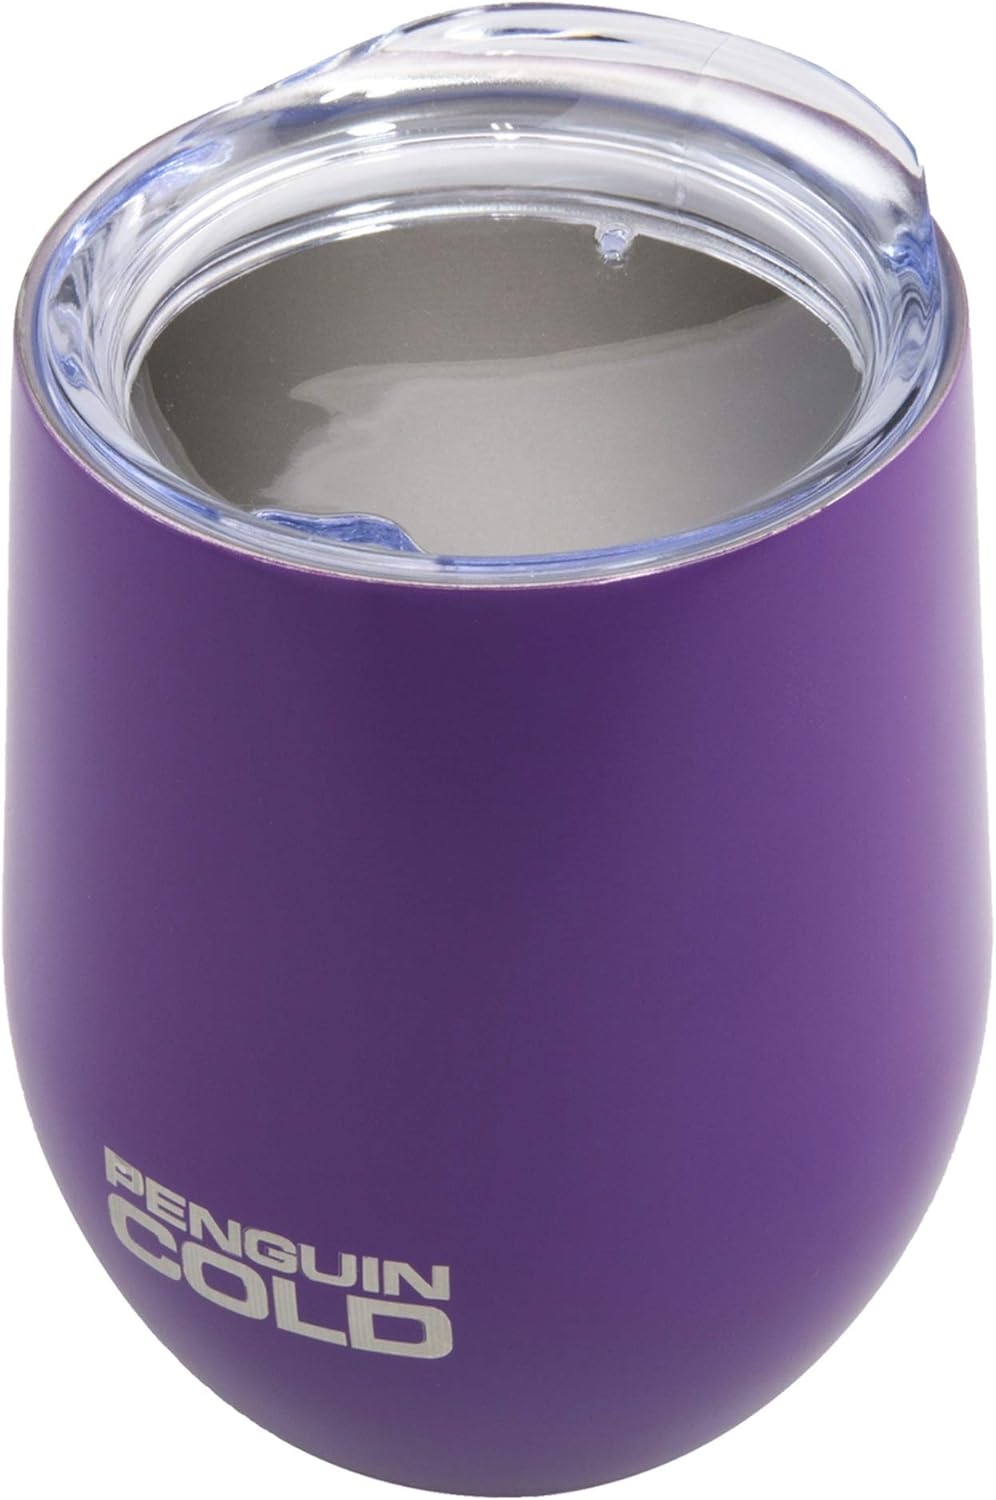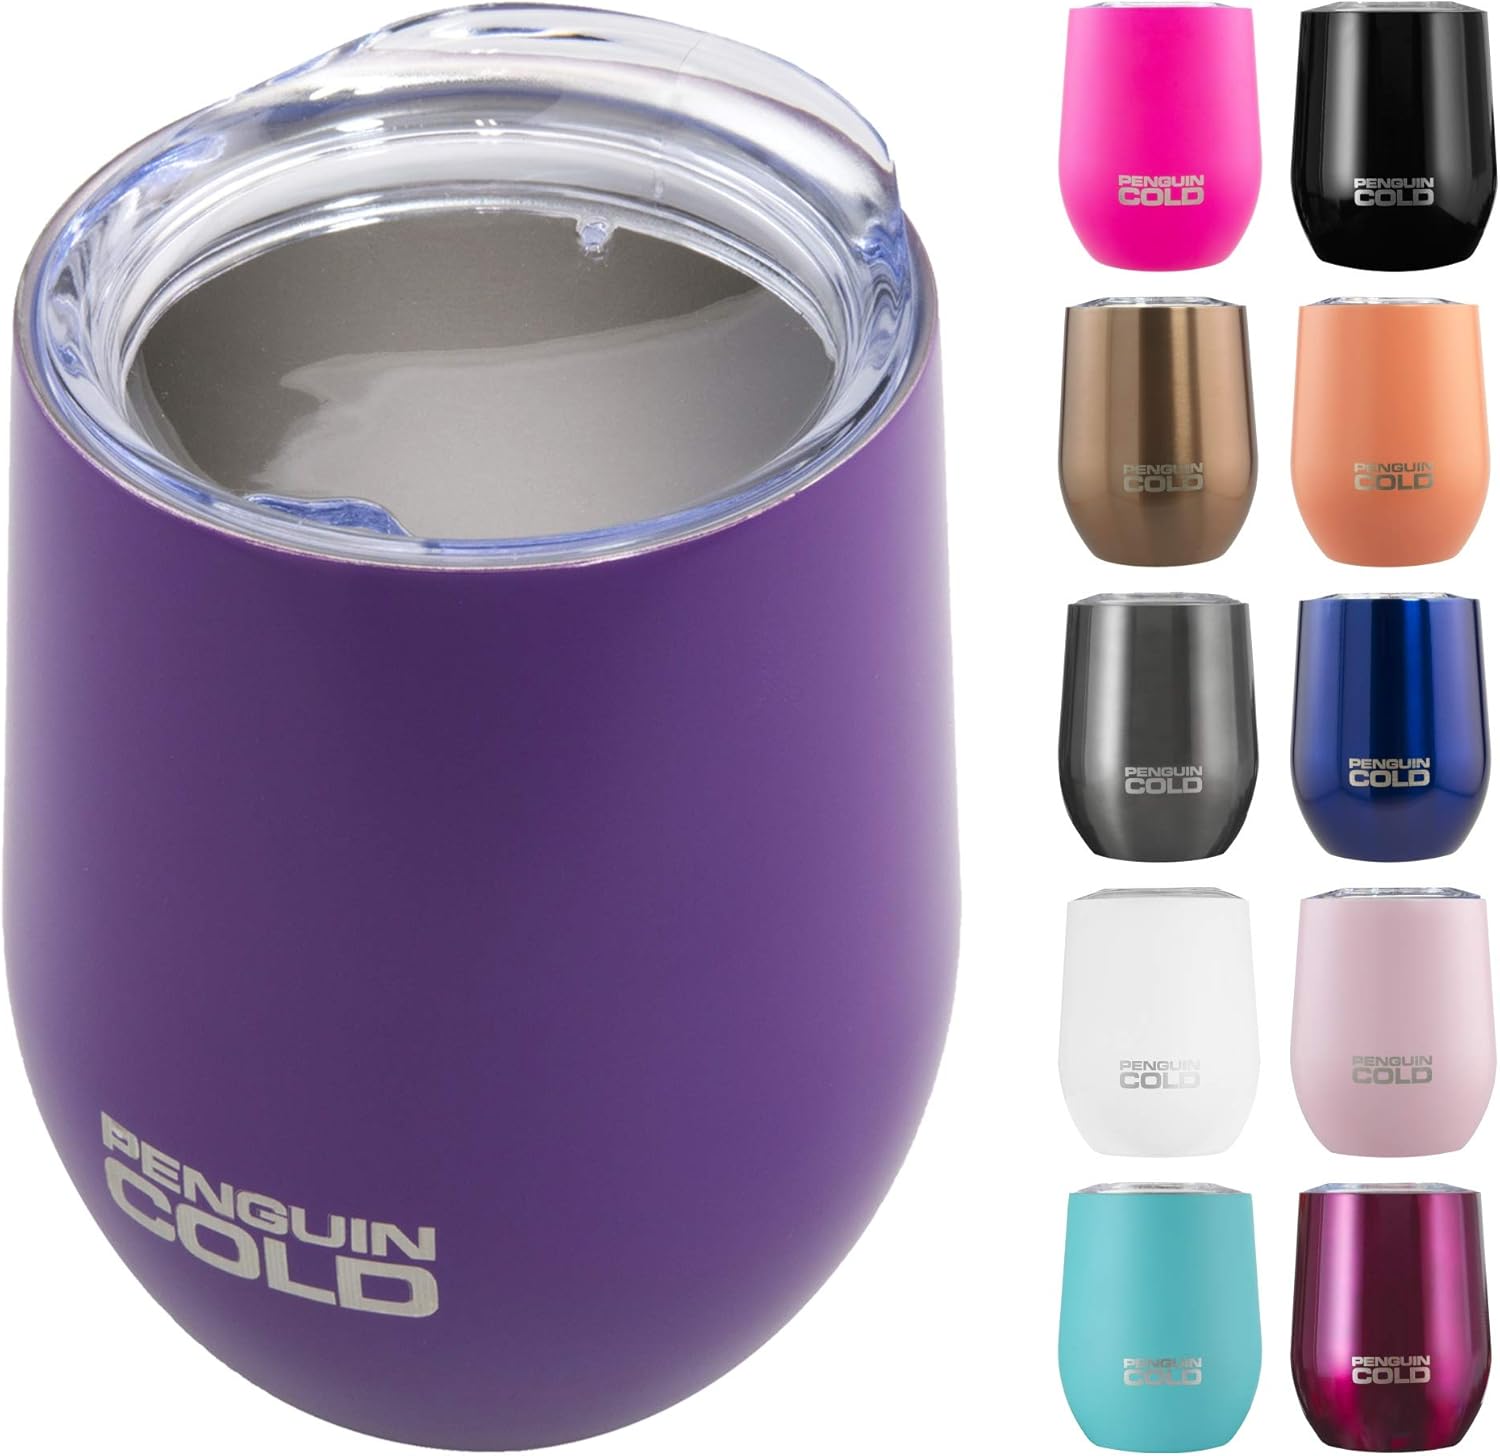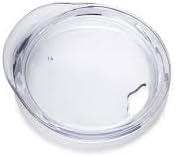
Penguin Cold Insulated Wine Glass | 12oz Stainless Steel Wine Glass Tumbler with Sipper Lid | BPA-Free, Double-Wall Vacuum Insulated, 18/8 Stainless Steel (Purple)
Category: Amazon Home
12 oz Vacuum Insulated Stainless Steel Wine Tumbler The PENGUIN COLD stemless wine glass with lid is perfect for boating, hiking, backyard BBQ's, parties, picnics, trips to the beach, or sitting by the pool. Insulated Wine Glass w/ sip lid keeps your wine or beverage at your desired temperature for hours, regardless of the external temperature. The multi-layered Powder Coating has a great feel and won't ever sweat in the heat. Our clear lid helps prevent those unwanted spills and will fit a standard straw. FEATURES & BENEFITS - Double-wall vacuum insulated stainless steel keeps drinks cold for hours. Can also be used for hot drinks - Copper coated inner wall (Triple Insulation) for increased temperature retention - BPA-free, 304 food-grade 18/8 Stainless Steel (inner and outer) - Take a warm beverage (whether it's a hot toddy or hot chocolate) with you outside during the winter months - Multi-layered powder coating won't sweat and offers a non-slip grip - Easy pop-on sip lid for for those drinks on-the-go SIZING Measures 4.5" high x 3.6" diameter USE & CARE - Wash and rinse all parts with warm soapy water before use - Do not use bleach or chlorine to clean our products - Hand wash only for best results - Not suitable for dishwasher, microwave, cooking, or freezing We hope you enjoy our Penguin Cold products and please feel free to reach out to us for assistance. Also, would love to see images of you putting your Penguin Cold products to use - share with us on social media! Sincerely, Penguin Cold Team
Features: 12 oz. insulated beverage glass / wine glass with sipper lid (about 11 oz. with lid on) | Double-wall vacuum insulated stainless steel keeps drinks cold for hours. Can also be used for hot drinks | BPA-free, 304 food-grade 18/8 Stainless Steel (inner and outer). Measures 4.5" high x 3.6" diameter | Take a warm beverage (whether it's a hot toddy or hot chocolate) with you outside during the winter months | Multi-layered powder coating won't sweat and offers a non-slip grip